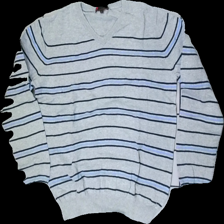
View: front
Type: Sweater
Category: Men
Brand: Dressman
Colors: Blue, Grey
Material: 100% cotton
Pattern: Striped
Cut: V-collar
Size: M
Season: All
Price range: <50
Recommended usage: Export